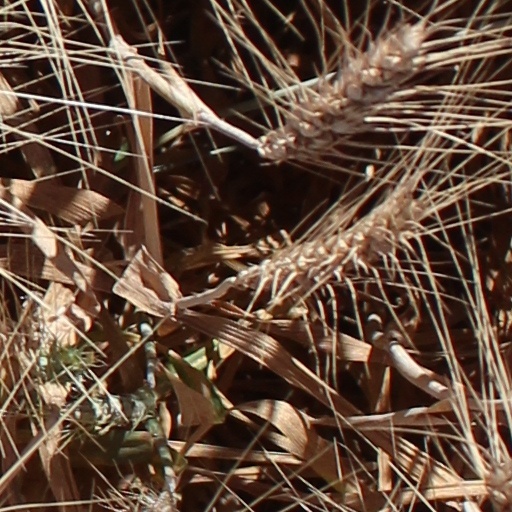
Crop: wheat